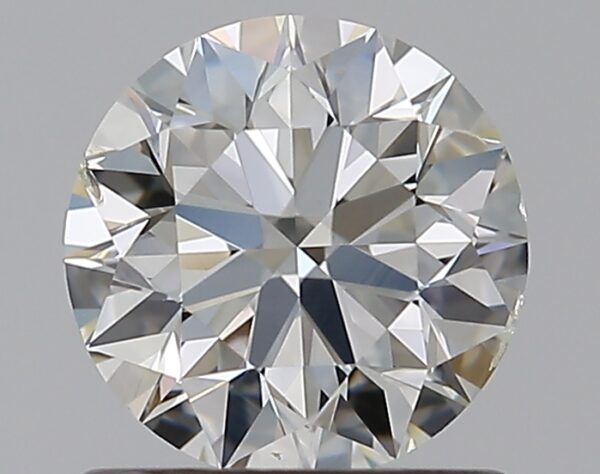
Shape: round
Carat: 0.8
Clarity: SI1
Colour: I
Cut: EX
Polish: EX
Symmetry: EX
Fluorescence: M
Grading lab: GIA
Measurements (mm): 5.88 x 5.92 x 3.7